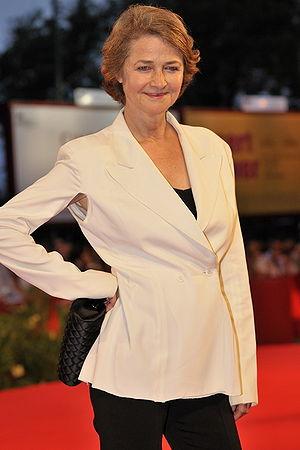
66ème Festival du Cinéma de Venise (Mostra), 2ème jour (03/09/2009) Tapis Rouge avec Charlotte Rampling pour le film